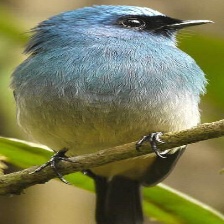
Species: INDIGO FLYCATCHER
Scientific name: EUMYIAS INDIGO